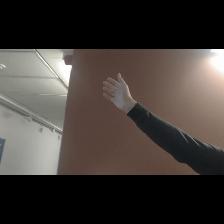
Label: Human